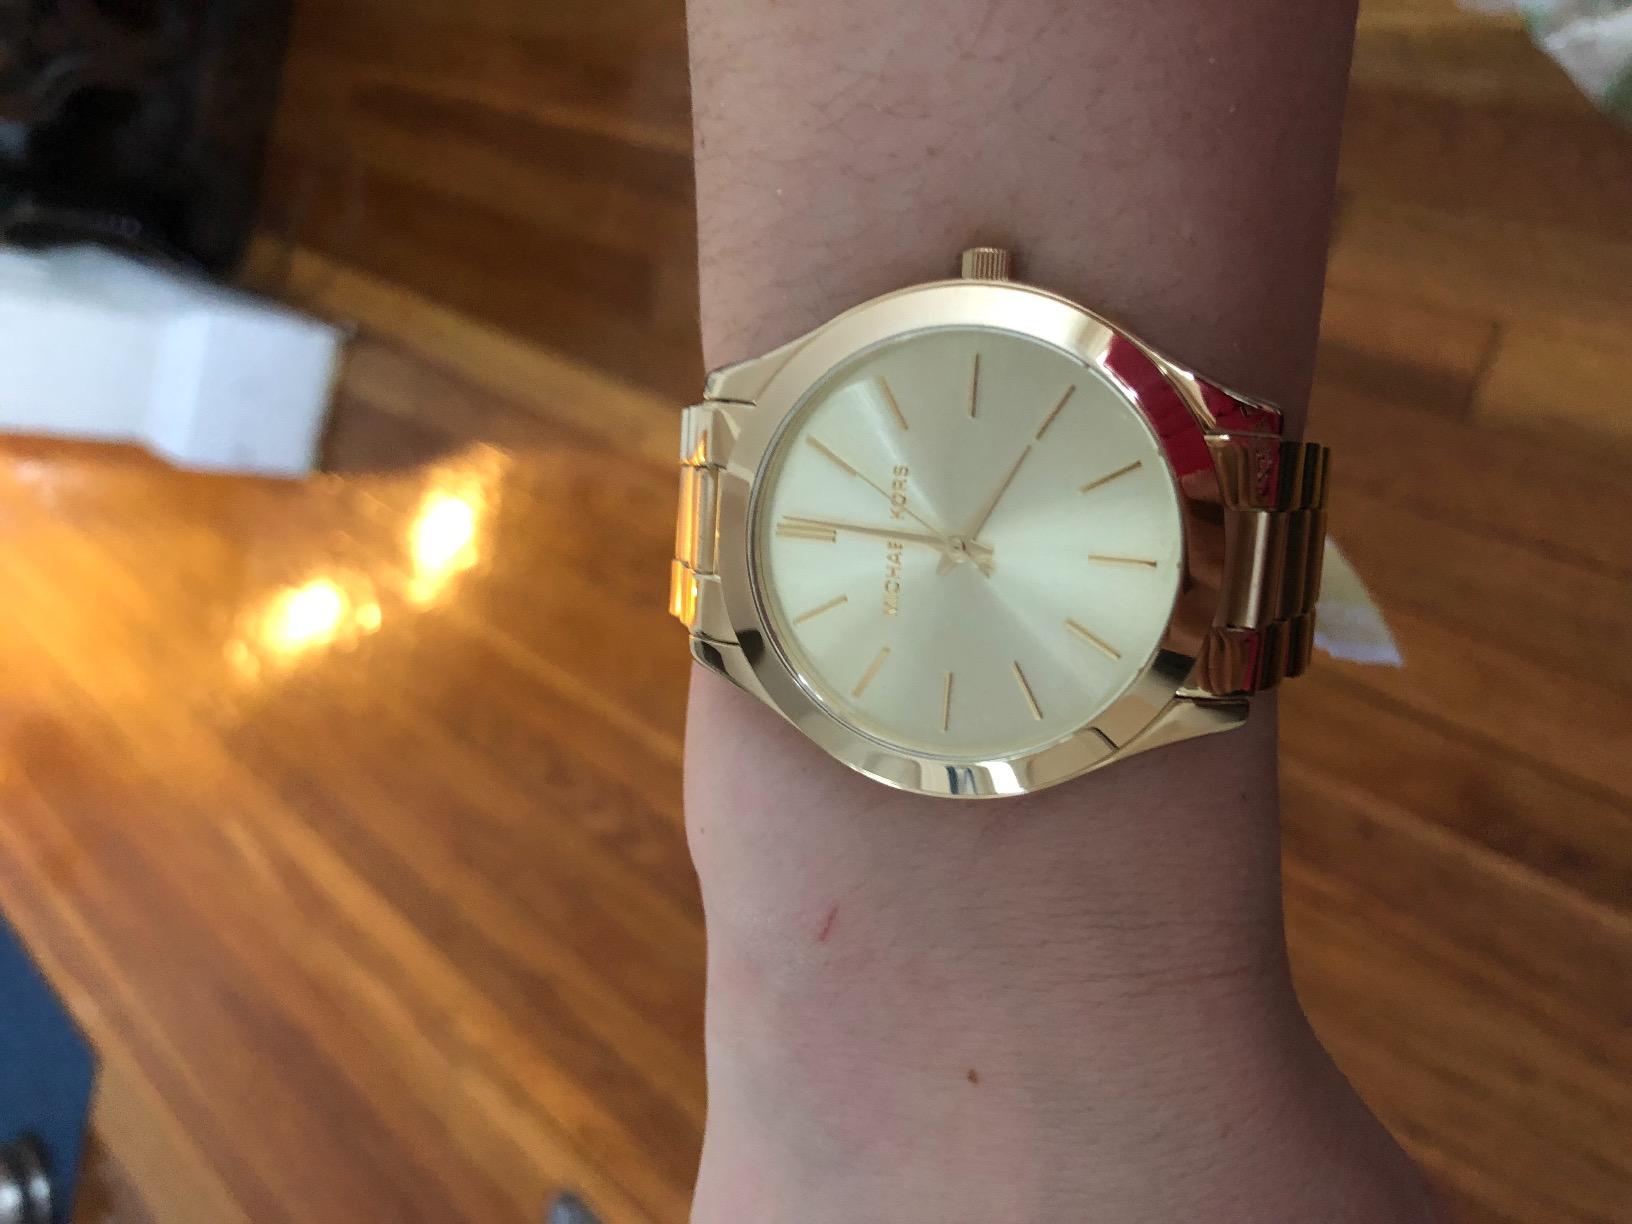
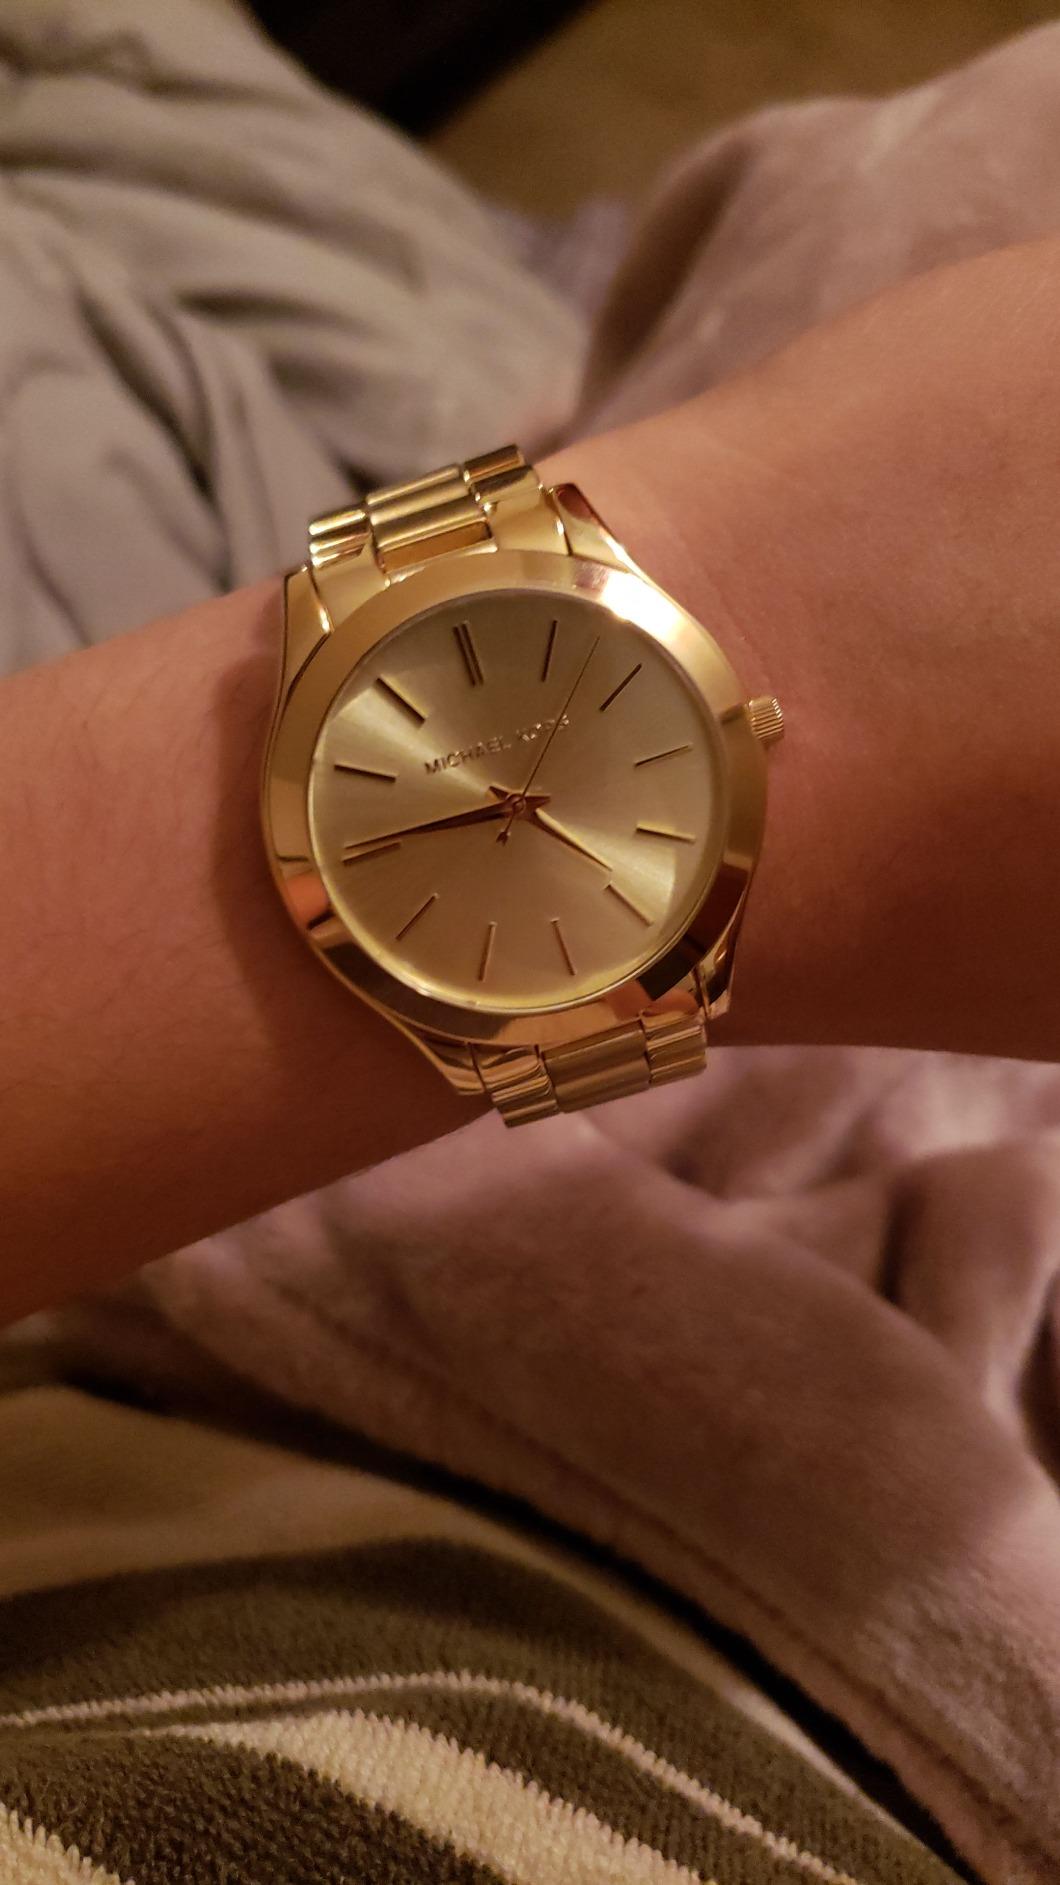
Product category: accessories_watch
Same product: yes